Driving Miss Wealthy

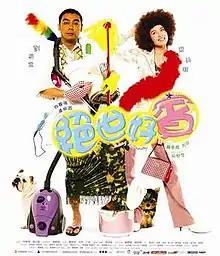
Film poster

Driving Miss Wealthy is a 2004 Hong Kong romantic comedy film directed by James Yuen and reunites "La Brassiere"'s Lau Ching-wan and Gigi Leung. In the film, Lau poses a chauffeur hired to look after the spoiled rich woman played by Leung.